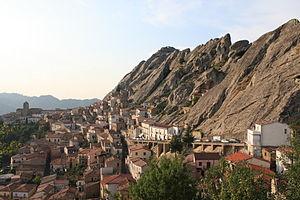
L'association I Borghi più belli d'Italia est née en mars 2001 sous l'impulsion de Conseil du tourisme de l'ANCI.
Pietrapertosa est une commune italienne d'environ 1 100 habitants, située dans la province de Potenza, dans la région Basilicate, en Italie méridionale.